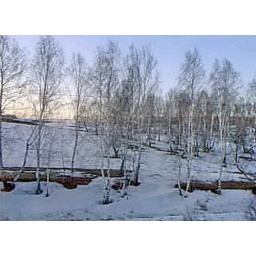
Spring landscape with snow and birch trees as seen from Trans-Siberian passenger train in Russia April 2000.